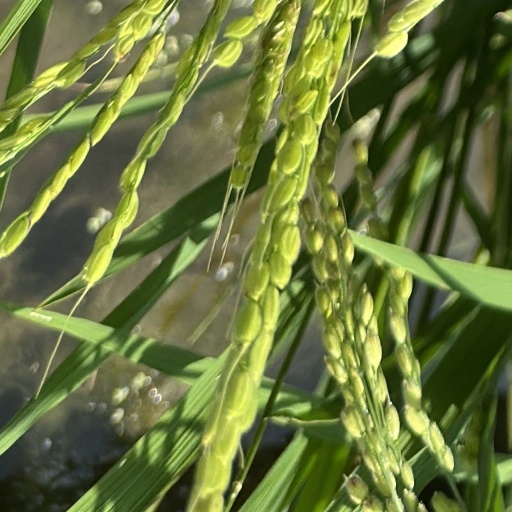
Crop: rice